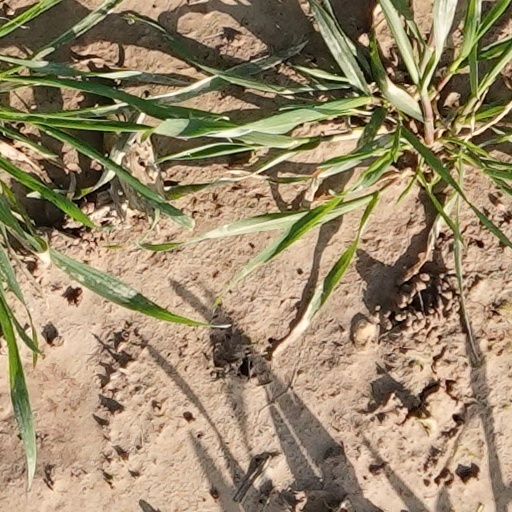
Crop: wheat